Can Pech

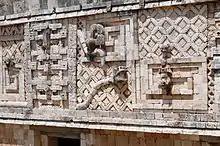
Depiction of a snake and a tick on a wall at Uxmal

In the Yucatec Maya language, "”Kaan”" means snake, and "”Peech”" means tick. Can Pech was founded by Ah k'iin Peech. "Ah Kin" or "Ah K'iin" being a rank of priest.